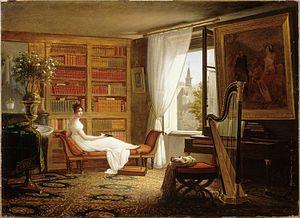
Juliette Récamier est une femme de lettres et tient un salon littéraire dans un appartement de l'Abbaye-aux-Bois rue de Sèvres à Paris, loué le 7 avril 1820. Elle emménage dans cet établissement religieux avec sa nièce, au mois d'octobre de la même année.
Jeanne Françoise Julie Adélaïde Bernard, à la ville Madame Jacques Récamier dite Juliette ou Julie Récamier, née le 3 décembre 1777 à Lyon et morte le 11 mai 1849 à Paris, est une femme de lettres française dont le salon parisien réunit, à partir du Directoire et jusqu'à la monarchie de Juillet, les plus grandes célébrités du monde politique, littéraire et artistique.